Edgemere Landfill

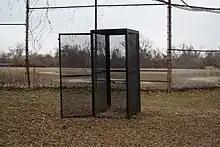
One of the mosquito magnets present in Rockaway Community Park.

At the base of the main landfill is the only open portion of Rockaway Community Park, located on the north side of Almeda Avenue across from the Ocean Bay Apartments housing project, formerly known as the Edgemere Houses. The developed park occupies approximately of land. An additional of land were released by the Department of Sanitation for recreational use in 2010. A "natural area" is situated to the north of the developed park, located in the "neck" area between the park and the former landfill.